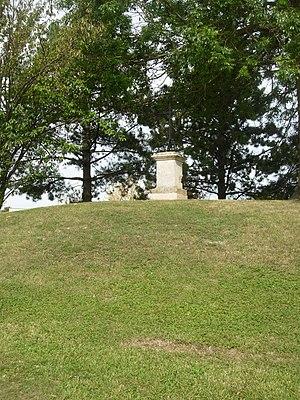
La Croix La Beigne construite sur un tumulus à Sainte-Savine - Classé monument historique
Sainte-Savine est une commune française, située dans le département de l’Aube en région Grand Est.
Cet article recense les monuments historiques de l'Aube, en France.
La Croix La Beigne ou Croix la Motte est un tumulus surmonté d'une croix située à Sainte-Savine, en France.